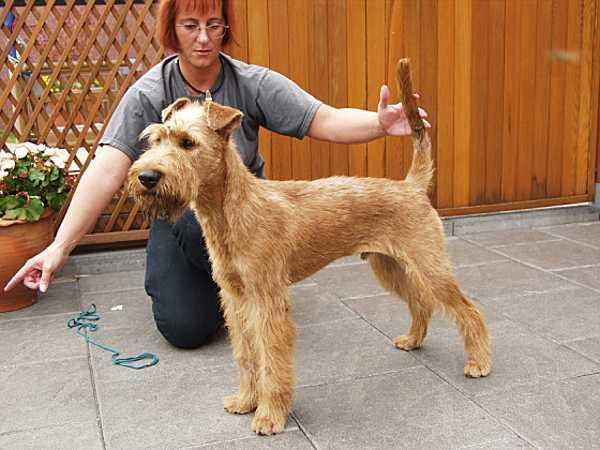
Irish_terrier